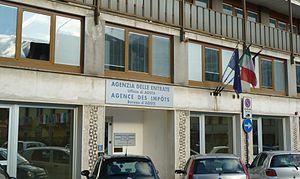
Agence des impôts à Aoste (Vallée d'Aoste - Italie)